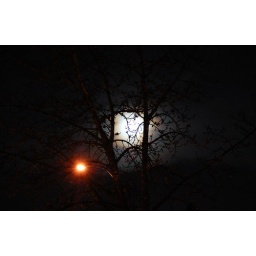
This is sooc... moonlight in the back, bokeh'd against a streetlight and bare tree.